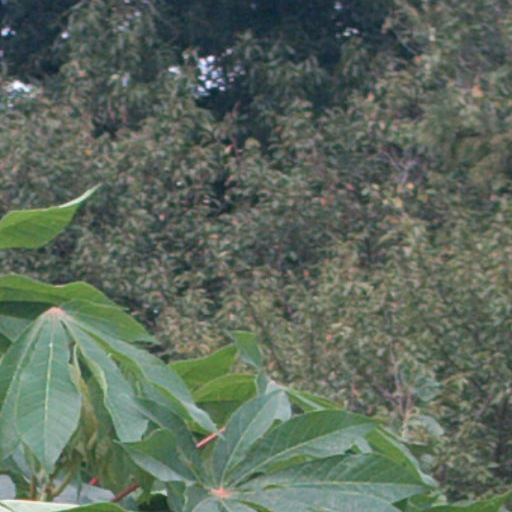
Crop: cassava